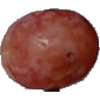
Label: Grape Pink 1